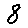
Label: 8